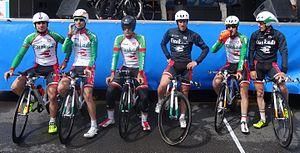
Reportage photographique réalisé le vendredi 23 mai 2014 à l'occasion du départ de la première étape du Paris-Arras Tour 2014 à Lens, Pas-de-Calais, Nord-Pas-de-Calais, France.